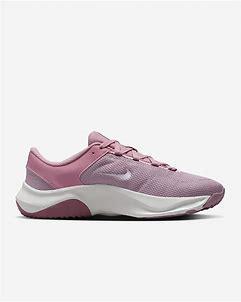
Brand: Nike
Model: Legend Essential 3 Next Nature